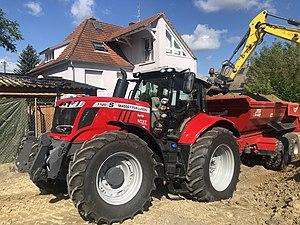
Massey Ferguson 7720
Massey Ferguson est un constructeur de matériels agricoles, et notamment de tracteurs.